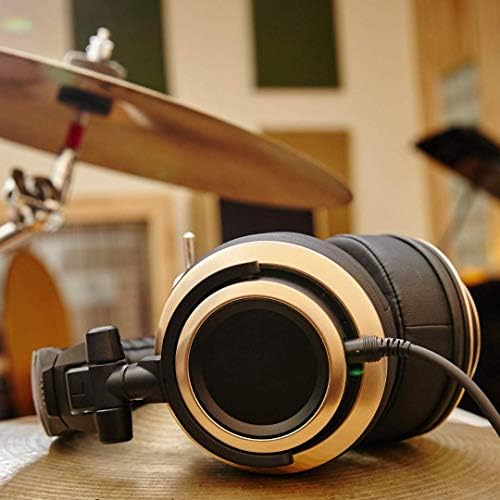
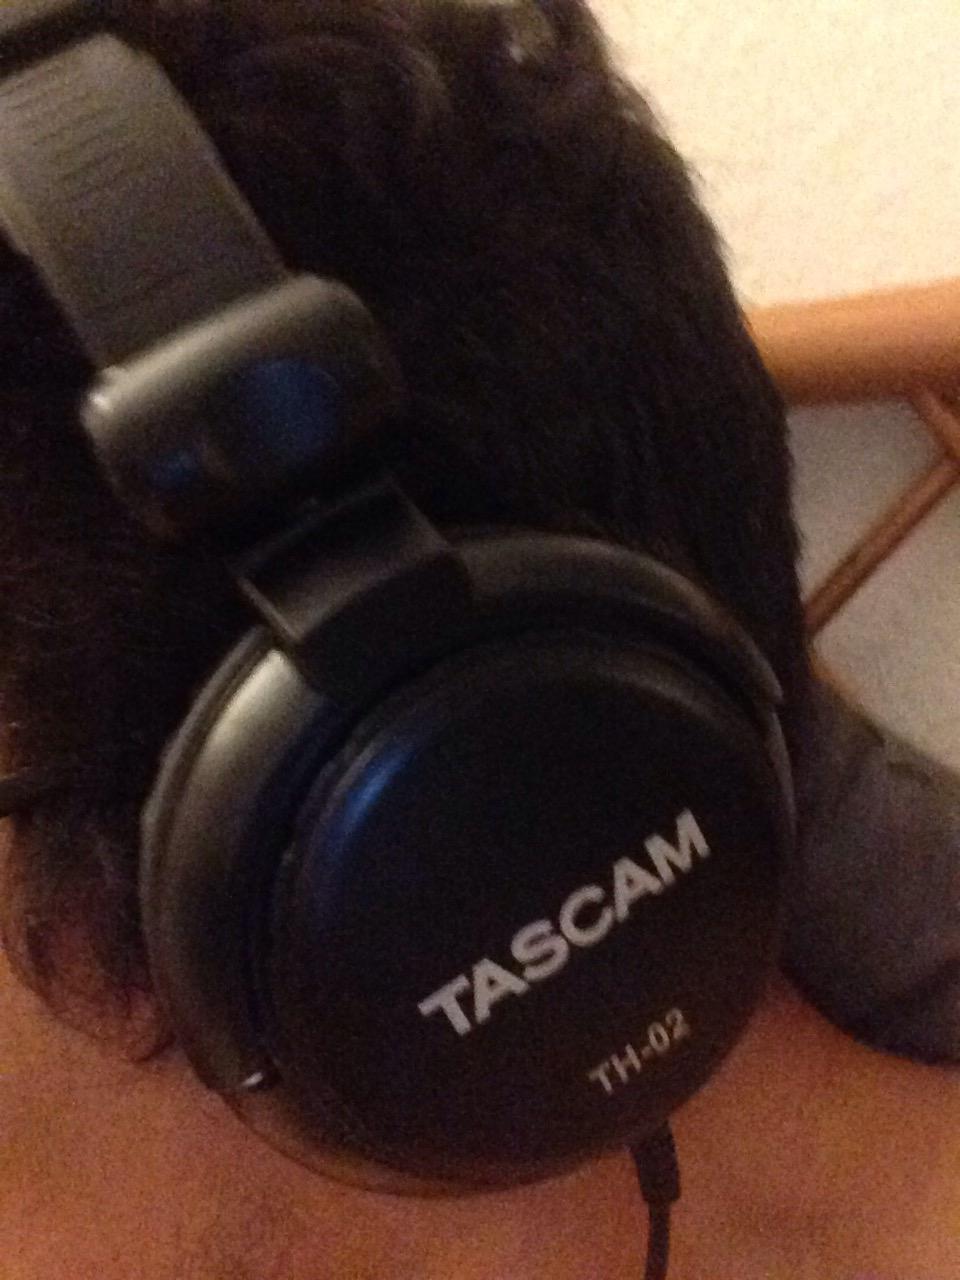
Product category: headphones
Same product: no